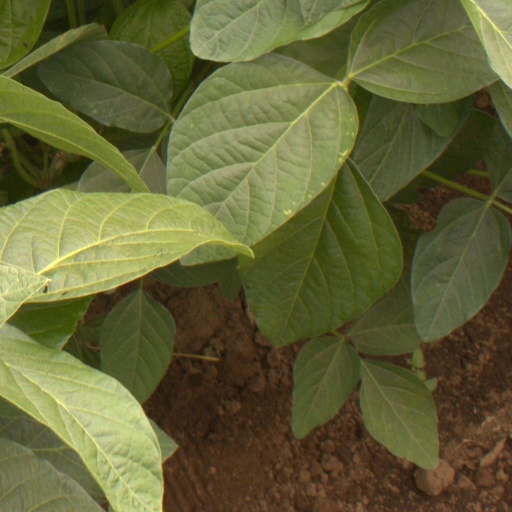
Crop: soybean